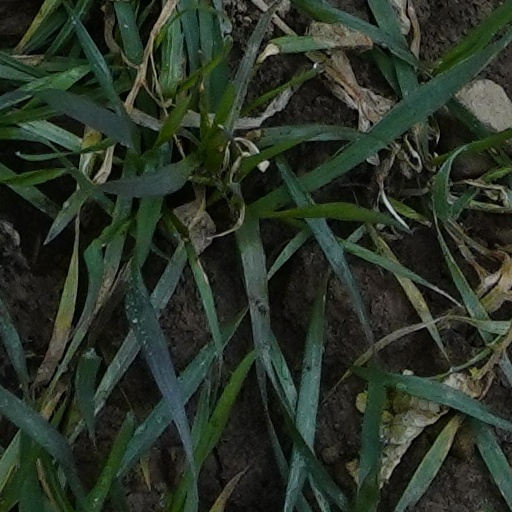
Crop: wheat